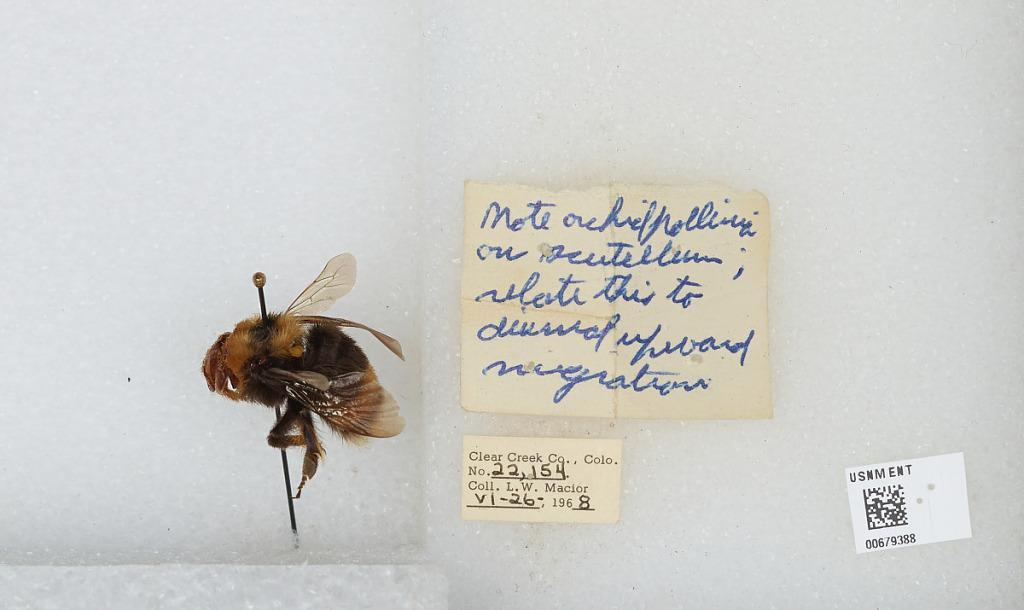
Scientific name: Bombus (Bombus) occidentalis Greene
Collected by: L. Macior
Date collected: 1968-6-26
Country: United States
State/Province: Colorado
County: Clear Creek
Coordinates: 39.6958, -105.725